Credit card interest

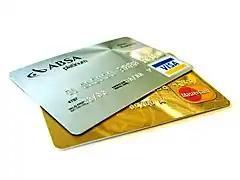
Credit cards are used for cashless payments. With a credit card, the credit card company grants a line of credit to the card holder.

Credit card interest is a way in which credit card issuers generate revenue. A card issuer is a bank or credit union that gives a consumer (the cardholder) a card or account number that can be used with various payees to make payments and borrow money from the bank simultaneously. The bank pays the payee and then charges the cardholder interest over the time the money remains borrowed. Banks suffer losses when cardholders do not pay back the borrowed money as agreed. As a result, optimal calculation of interest based on any information they have about the cardholder's credit risk is key to a card issuer's profitability. Before determining what interest rate to offer, banks typically check national, and international (if applicable), credit bureau reports to identify the borrowing history of the card holder applicant with other banks and conduct detailed interviews and documentation of the applicant's finances.